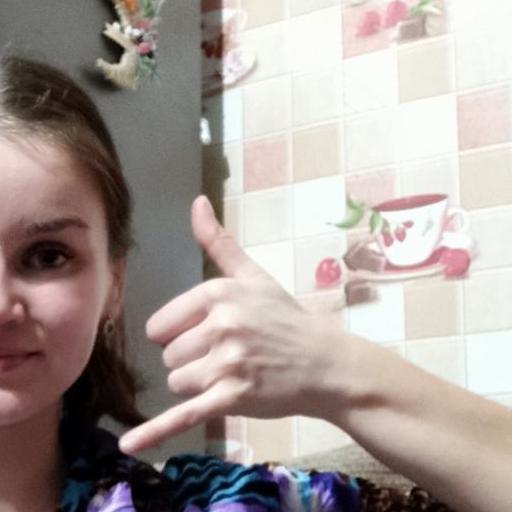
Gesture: call